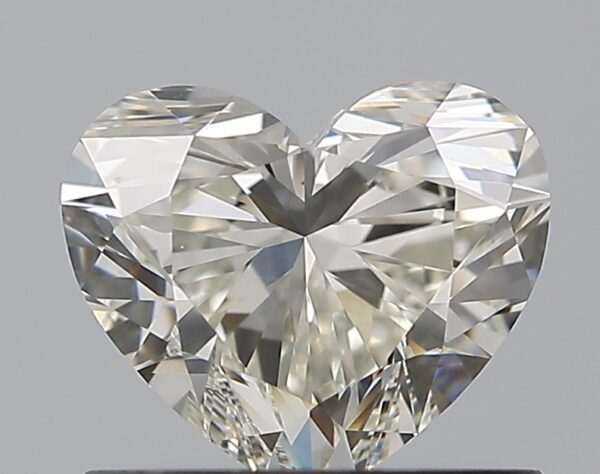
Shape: heart
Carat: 0.75
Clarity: VS1
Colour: J
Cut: EX
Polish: EX
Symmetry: EX
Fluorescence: N
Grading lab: GIA
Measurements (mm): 5.3 x 6.3 x 3.69